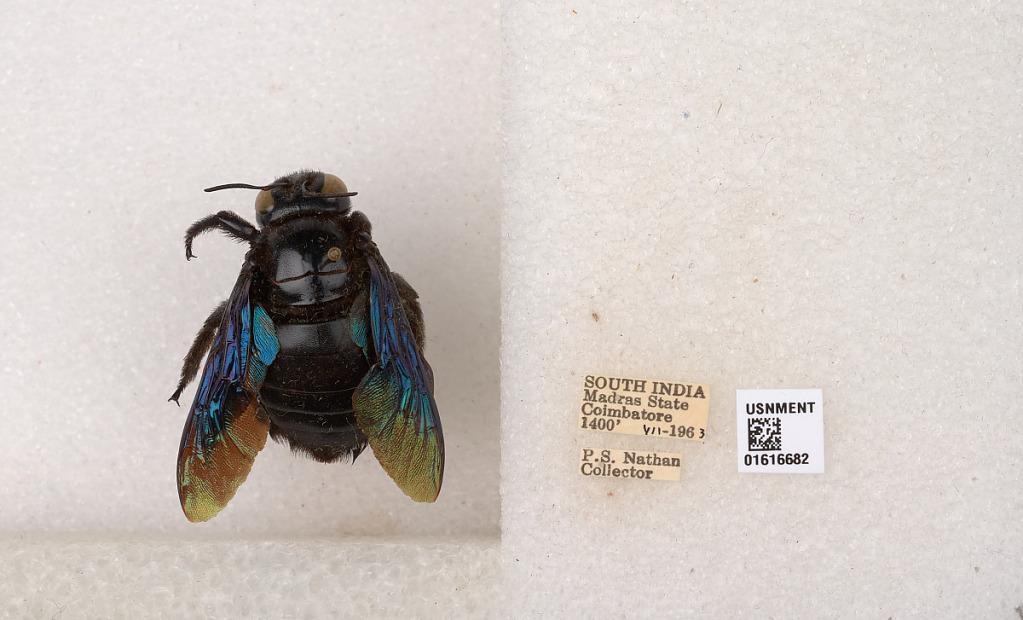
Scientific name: Xylocopa (Mesotrichia) tenuiscapa Westwood
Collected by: P. Nathan
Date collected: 1963-7-1
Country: India
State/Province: Tamil Nadu
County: Coimbatore
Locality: Coimbatore